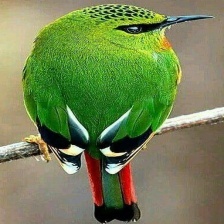
Species: FIRE TAILLED MYZORNIS
Scientific name: MYZORNIS PYRRHOURA